Weilheim, Baden-Württemberg

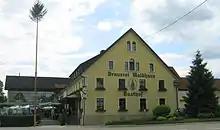
Weilheim

Weilheim is a municipality in the district of Waldshut in Baden-Württemberg in Germany.